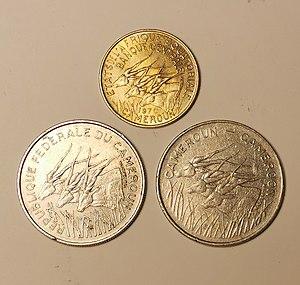
Le franc camerounais est l'unité de compte monétaire du mandat territorial de la France sur le Cameroun à partir de 1919 et jusqu'en 1959.